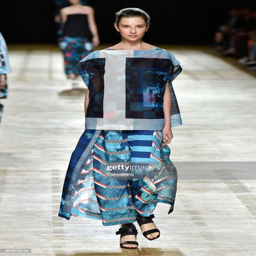
a model walks the runway at the fashion show during event .